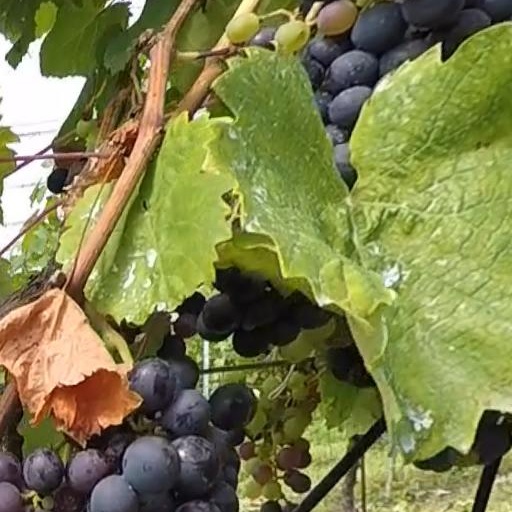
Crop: grape